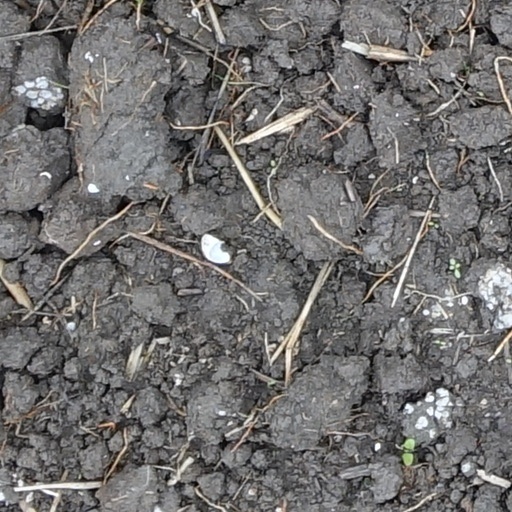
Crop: wheat